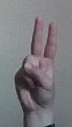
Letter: taa